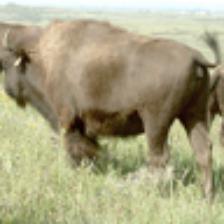
Label: NonHuman